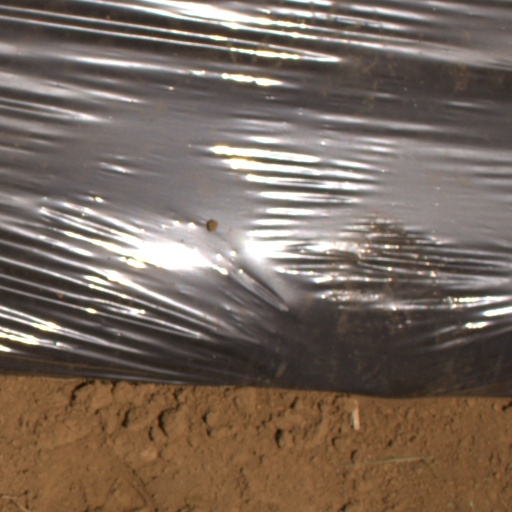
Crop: Jerusalem artichoke